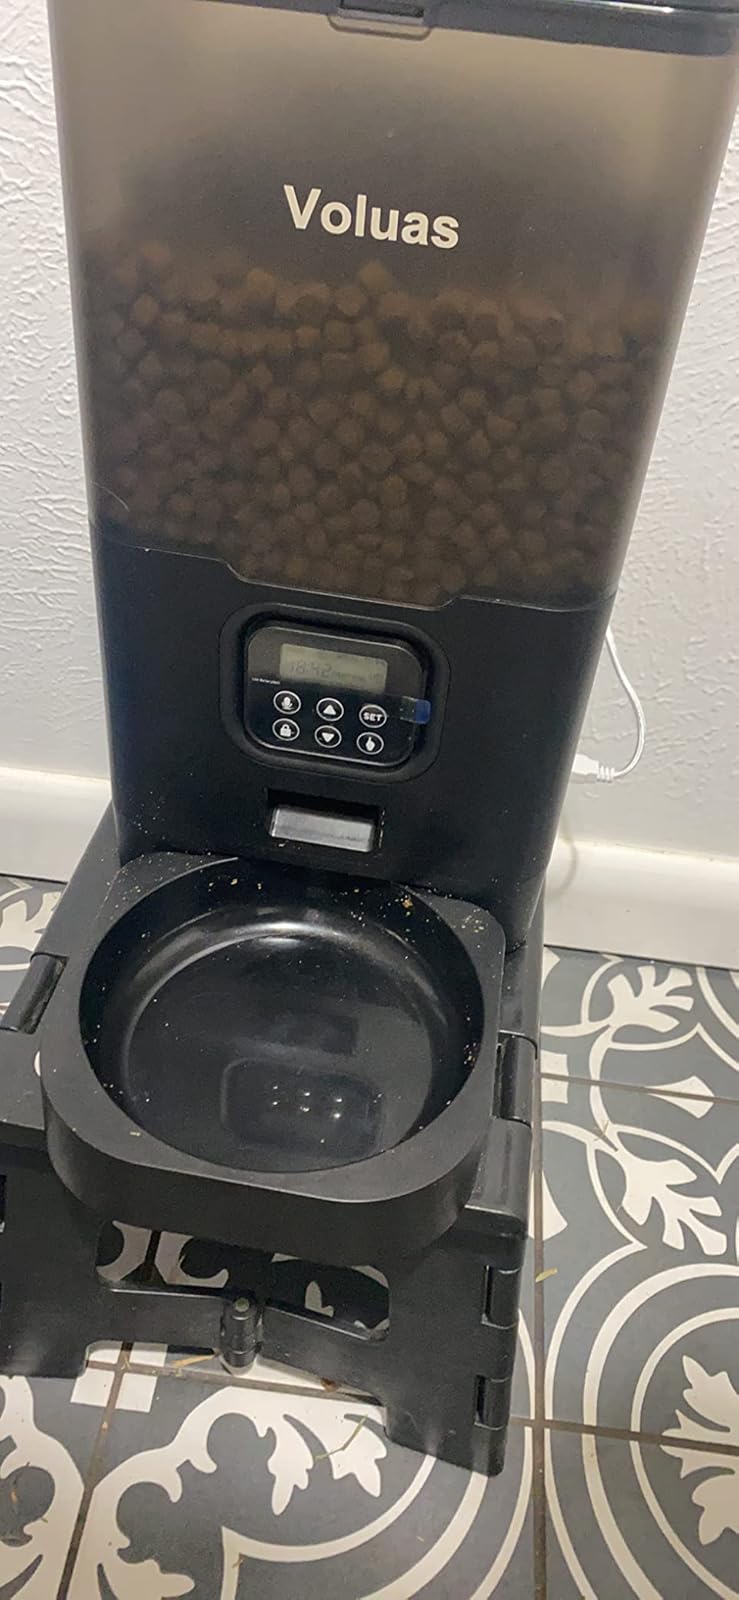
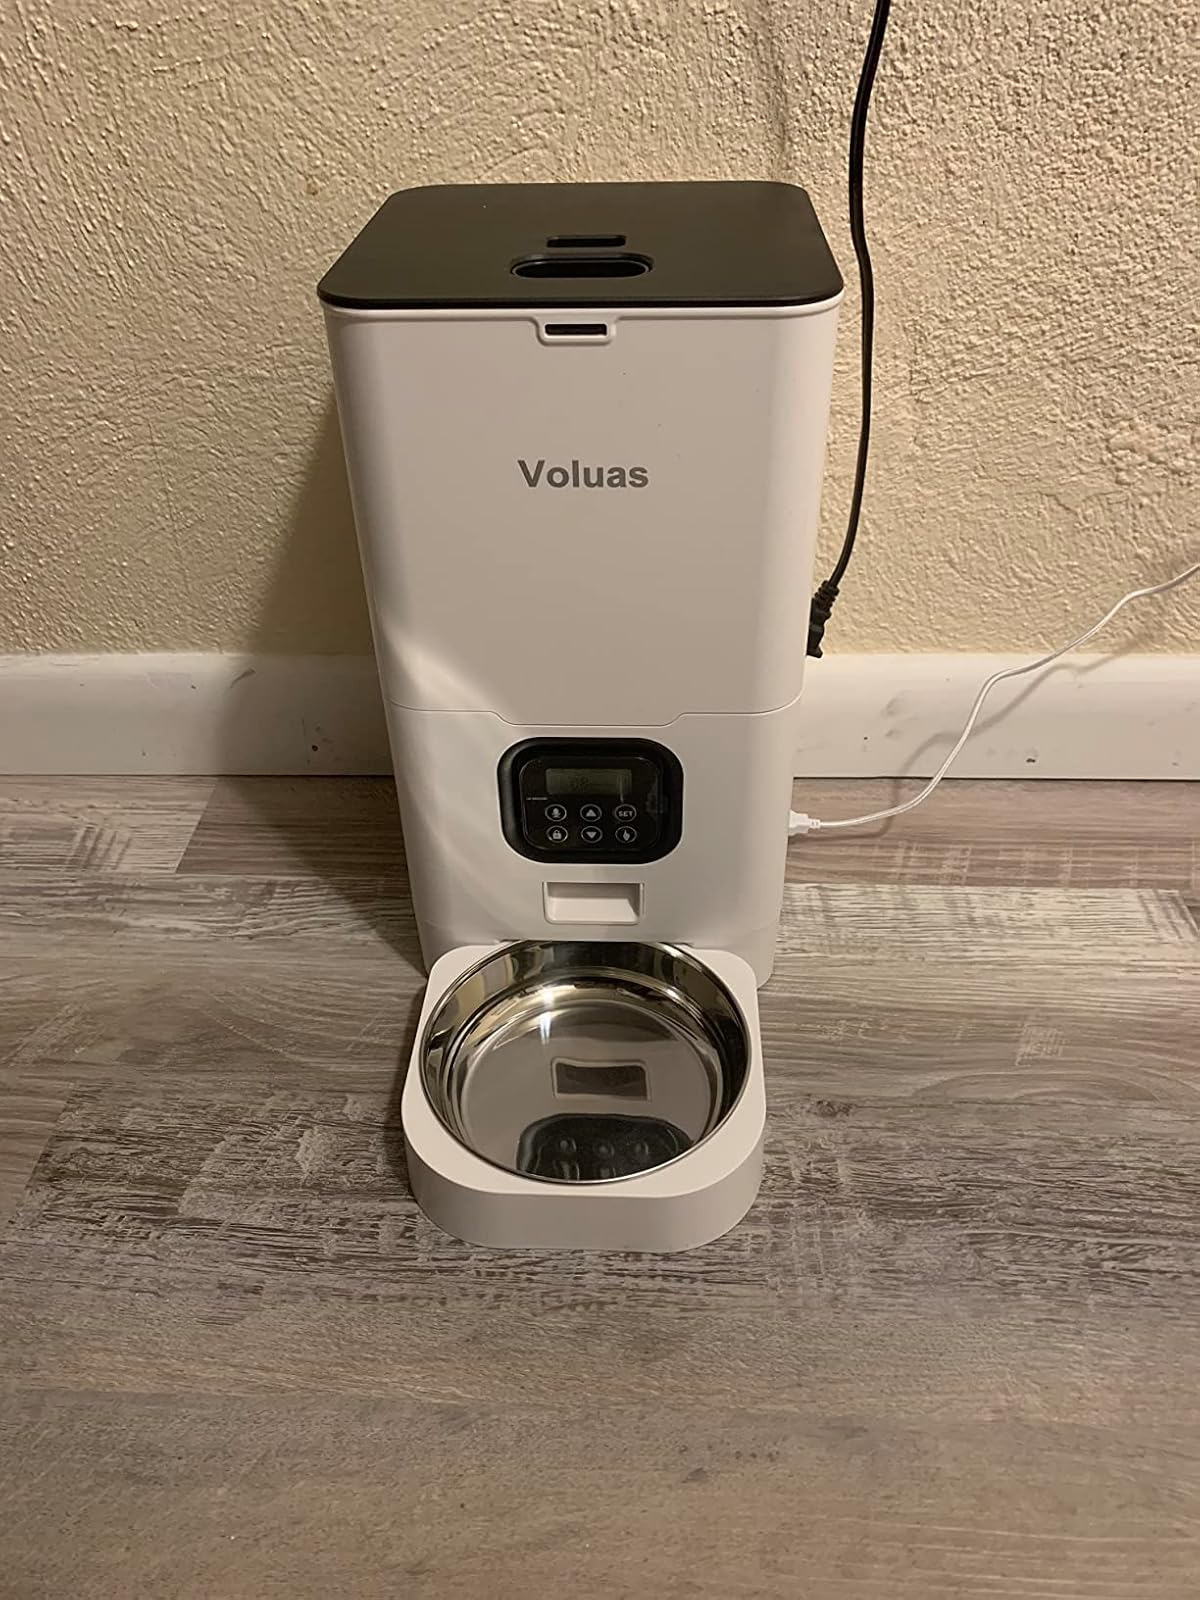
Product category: items_feeder
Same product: no